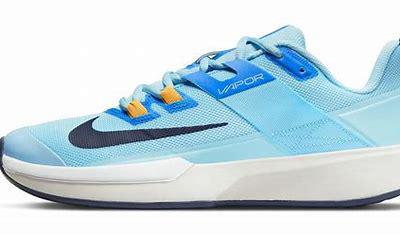
Brand: Nike
Model: Court Vapor Lite